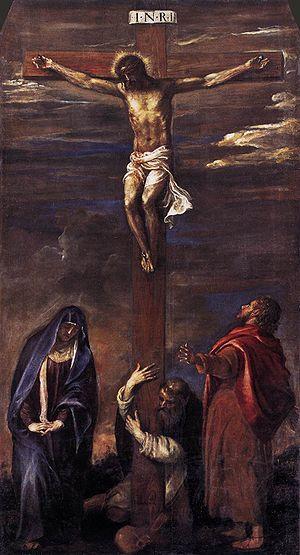
La Crucifixion est une peinture grandeur nature de l'artiste vénitien Titien, achevée en 1558, actuellement conservée dans le sanctuaire de l'église Saint-Dominique à Ancône. Jésus-Christ y est dépeint crucifié, la Vierge et saint Jean sont debouts de chaque côté de la croix dans le thème du Stabat Mater. Saint Dominique est à genoux. La toile est achevée au cours de la cinquième décennie de l'œuvre du Titien et marque un tournant vers l'exploration approfondie de la tragédie et de la souffrance humaine de l'artiste.